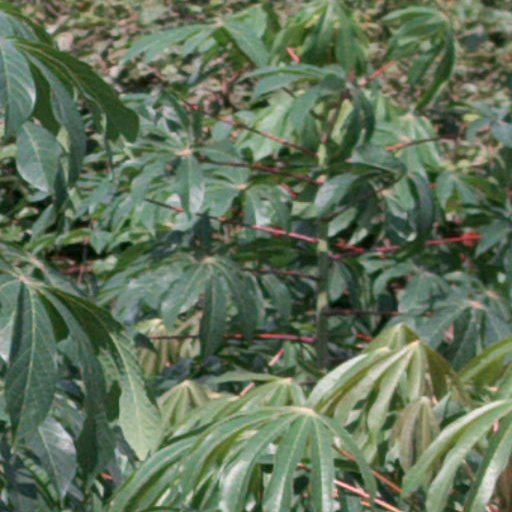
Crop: cassava